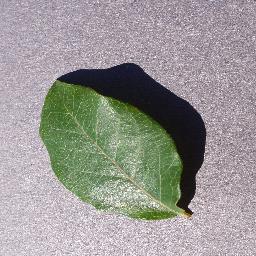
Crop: blueberry
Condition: healthy